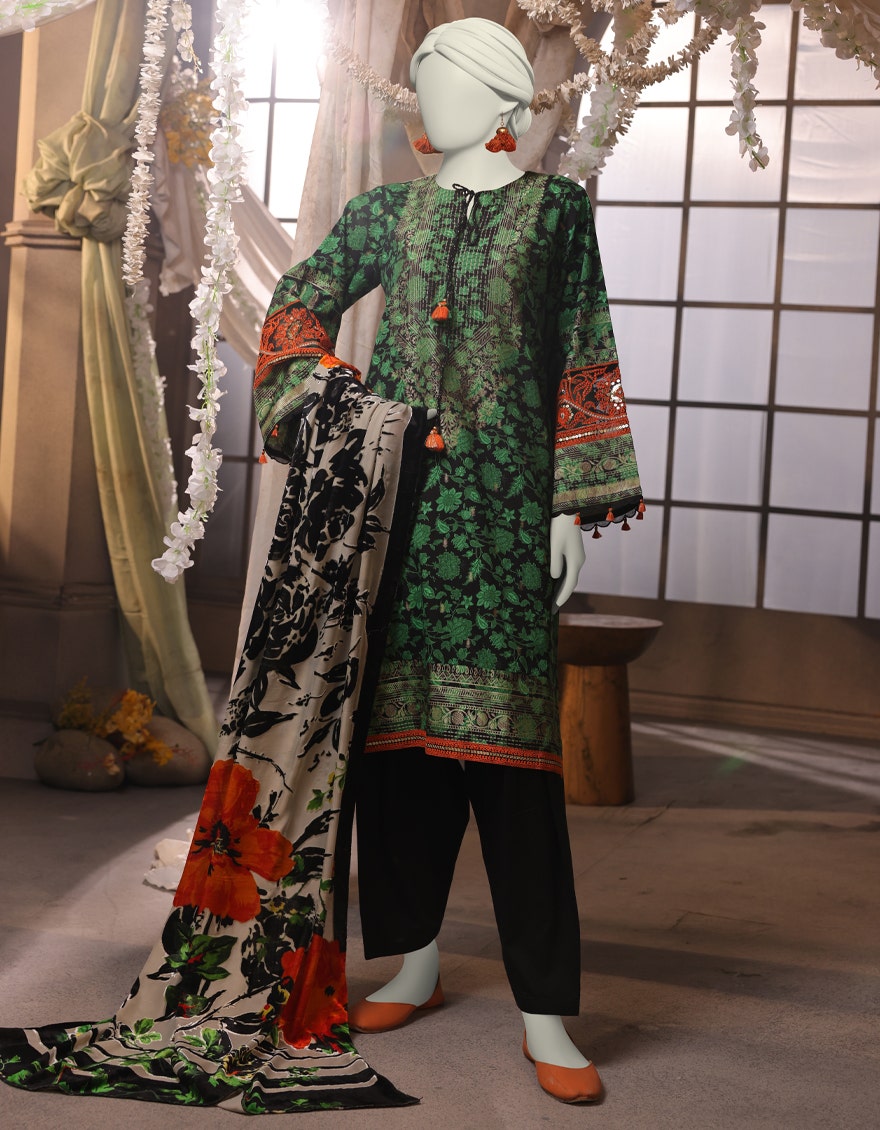
black multi embroidered lawn suit